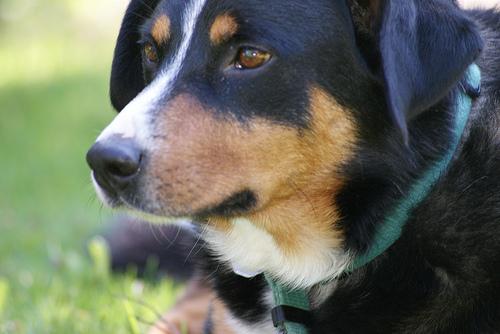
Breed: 234-n000091-Appenzeller